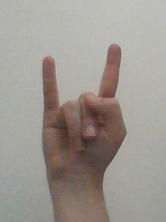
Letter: la